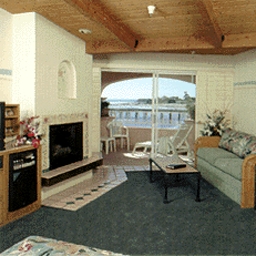
Room type: livingroom